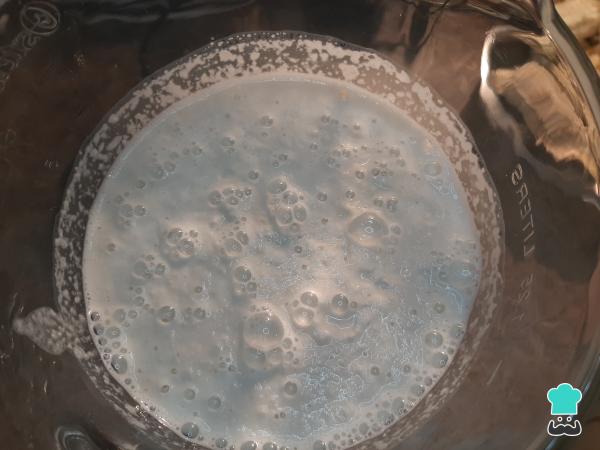
Incorpora la leche y reserva.